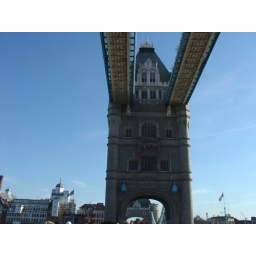
photo taken by standing in the middle of tower bridge.